Human leg

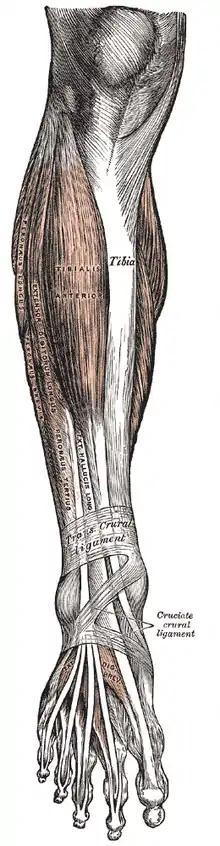
Anterior muscles

The adductor muscles of the thigh are innervated by the obturator nerve, with the exception of pectineus which receives fibers from the femoral nerve, and the adductor magnus which receives fibers from the tibial nerve. The gracilis arises from near the pubic symphysis and is unique among the adductors in that it reaches past the knee to attach on the medial side of the shaft of the tibia, thus acting on two joints. It share its distal insertion with the sartorius and semitendinosus, all three muscles forming the pes anserinus. It is the most medial muscle of the adductors, and with the thigh abducted its origin can be clearly seen arching under the skin. With the knee extended, it adducts the thigh and flexes the hip. The pectineus has its origin on the iliopubic eminence laterally to the gracilis and, rectangular in shape, extends obliquely to attach immediately behind the lesser trochanter and down the pectineal line and the proximal part of the Linea aspera on the femur. It is a flexor of the hip joint, and an adductor and a weak medial rotator of the thigh. The adductor brevis originates on the inferior ramus of the pubis below the gracilis and stretches obliquely below the pectineus down to the upper third of the Linea aspera. Except for being an adductor, it is a lateral rotator and weak flexor of the hip joint.